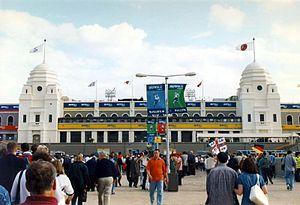
Le stade de Wembley, officiellement baptisé British Empire Exposition Stadium et souvent simplement appelé Wembley, est un stade situé à Wembley, dans le nord-ouest du Grand Londres, construit en 1923 et démoli en 2003.
Les épreuves d’équitation aux Jeux olympiques d'été de 1948 à Londres incluent le concours complet, le saut d'obstacles et le dressage disputés à titre individuel et par équipe. L'ensemble des épreuves se sont déroulées du 9 au 14 août 1948. Lors de cette édition, 17 nations ont participé aux épreuves équestres des jeux et ont été représentées par 108 athlètes. La France et le Mexique totalisent le plus grand nombre de médailles, soit quatre, dont deux en or.